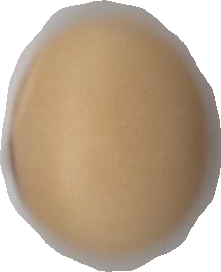
Variety: Anjasmoro